Quagga catshark

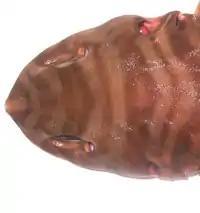
Indian specimen of a quagga catshark, showing the dorsally positioned eyes and gill slits, and the non-upturned snout tip.

Slender and firm-bodied, the quagga catshark has a short and flattened head with a pointed snout. The slightly protruding tip of the snout is not upturned like in some other "Halaelurus" species. The anterior rims of the nostrils bear triangular flaps of skin. The small, horizontally oval eyes are placed high on the head and have rudimentary nictitating membranes; below the eyes are thick ridges, and behind them are tiny spiracles. The rather large mouth is curved, with the upper teeth exposed when closed. There are short furrows at the corners of the mouth. The jaws contain 26–28 upper and 27 lower tooth rows on each side; in addition, there are three tooth rows at the upper symphysis (jaw midpoint) and one row at the lower. The teeth have three cusps. The five pairs of gill slits are placed higher than the level of the mouth; the fifth pair are smaller than the rest.